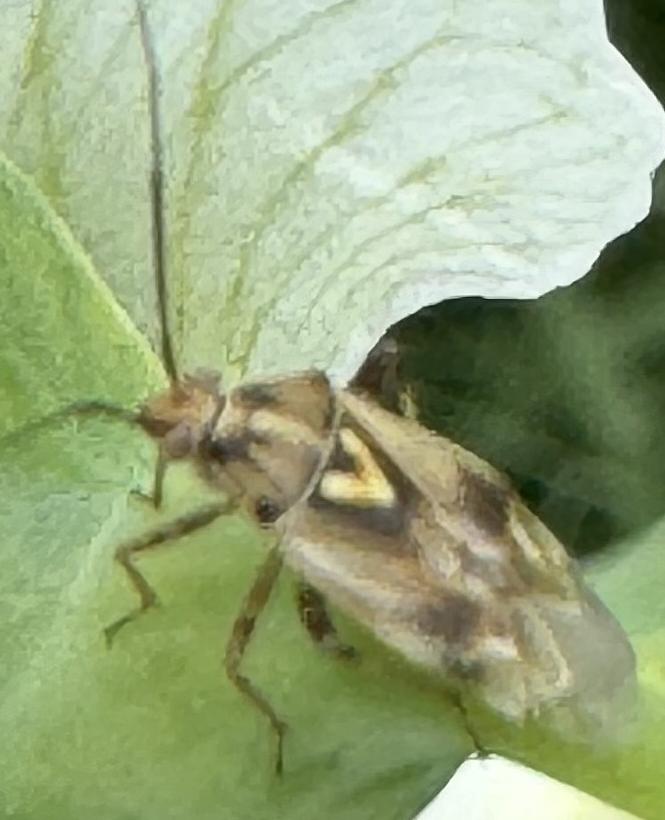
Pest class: lygus_bug